Question: Please indicate a possible affordance area of the fork that can be used for holding
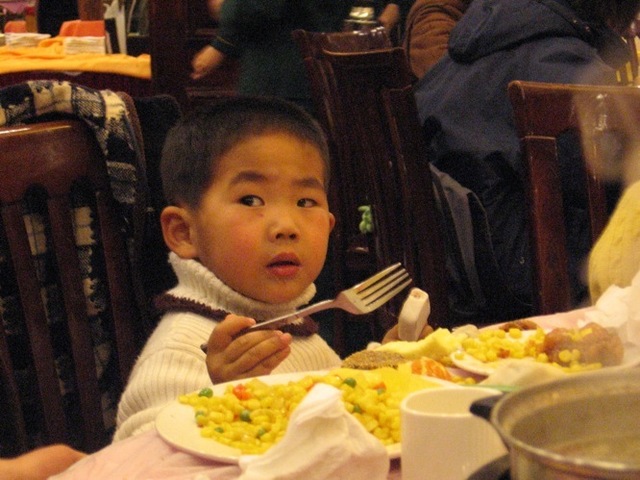
Answer: [194.654, 294.261, 337.412, 356.33]